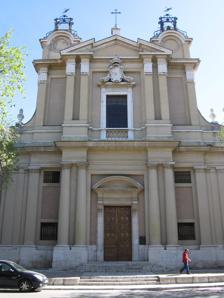
Building: Convento de San Pascual, Aranjuez
Country: Spain
Year built: 1770
Cultural property in Aranjuez, Spain Convent of San Pascual Native name Convento de San Pascual ( Spanish ) Location Aranjuez , Spain Coordinates 40°01′55″N 3°36′01″W / 40.031953°N 3.600153°W / 40.031953; -3.600153 Architect Francesco Sabatini Spanish Cultural Heritage Official name Convento de San Pascual Type Non-movable Criteria Monument Designated 1999 Reference no. RI-51-0010465 Location of Convent of San Pascual in Spain Convent of San Pascual The Convento de San Pascual is a royal monastery in Aranjuez , in the Community of Madrid , Spain , founded by King Charles III of Spain as a Franciscan monastery and built from 1765 to 1770. Under the reign of Isabel II of Spain , it was assigned to the Conceptionist nuns, and now is under the administration of the Patrimonio Nacional . The architect was the Italian Francesco Sabatini . The main altar has a painting by Anton Raphael Mengs . It was declared Bien de Interés Cultural in 1999. References